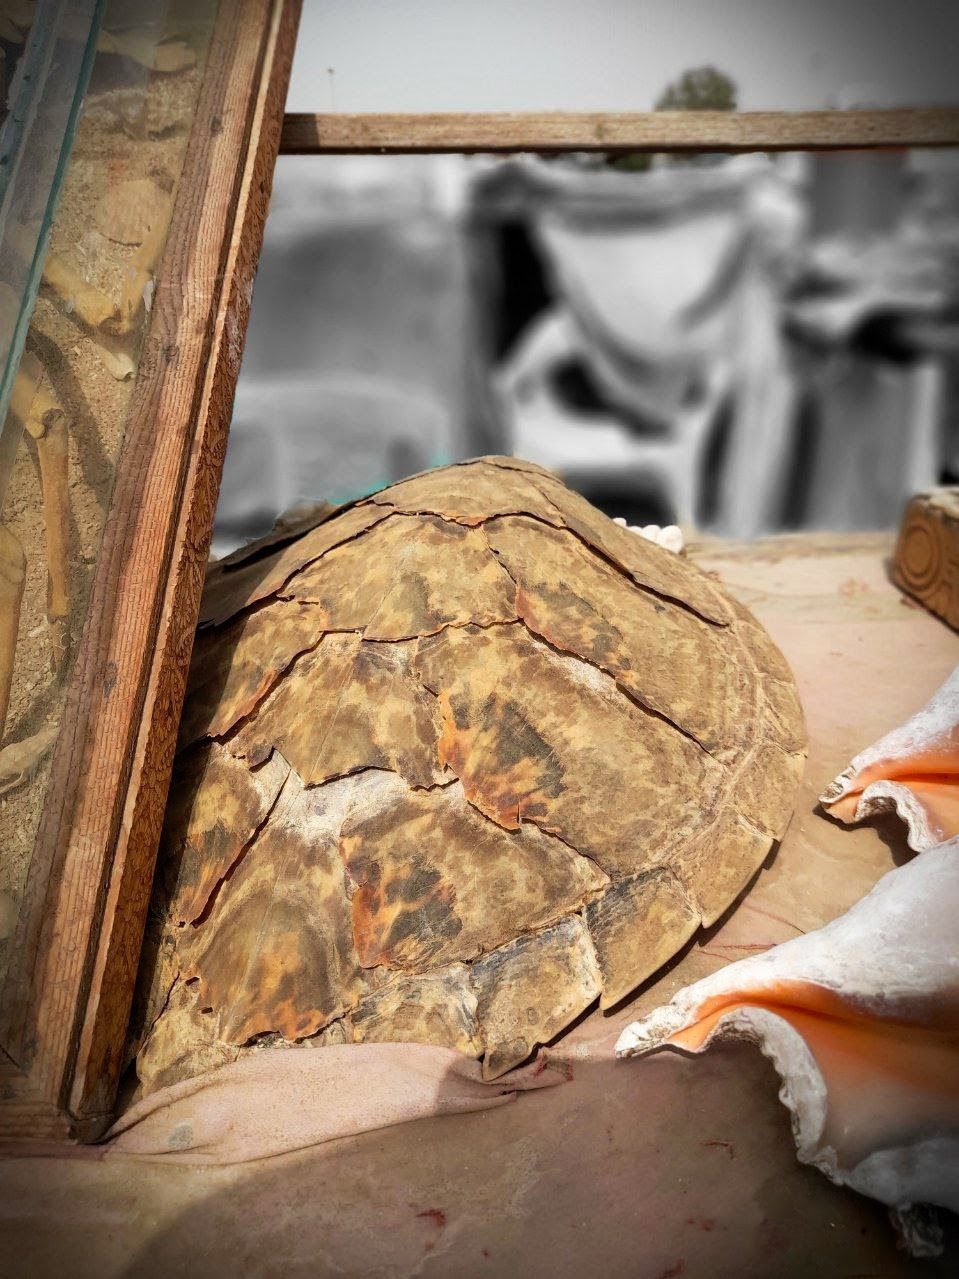
الوصف بالفصحى: سلحفاة بحرية محنطة
التصنيف: Uncategorized